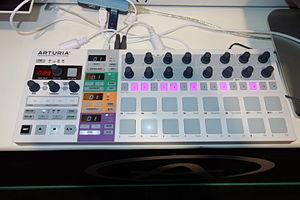
Arturia est une société d’informatique musicale basée à Grenoble qui développe des reproductions logicielles d'anciens synthétiseurs, des claviers Midi, des contrôleurs, des synthétiseurs analogiques et des interfaces audio.